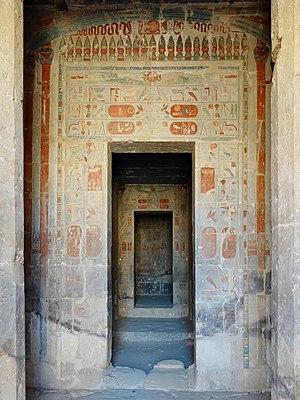
Le temple funéraire d'Hatchepsout est un temple des millions d'années datant de la XVIIIᵉ dynastie ; il est le temple le mieux conservé de Deir el-Bahari sur la rive ouest du Nil à Thèbes. Son architecture est saisissante. Les pylônes sont remplacés par des portiques à l'entrée de chaque terrasse. L'ensemble du temple est construit en calcaire.